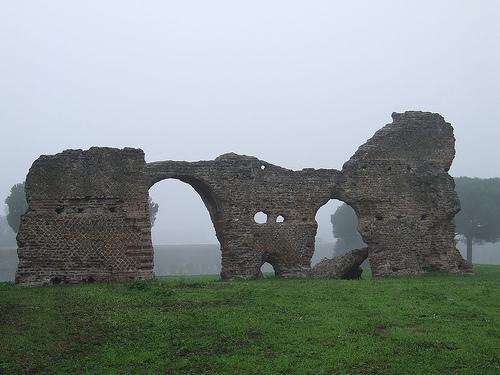
Weather: foggy or hazy